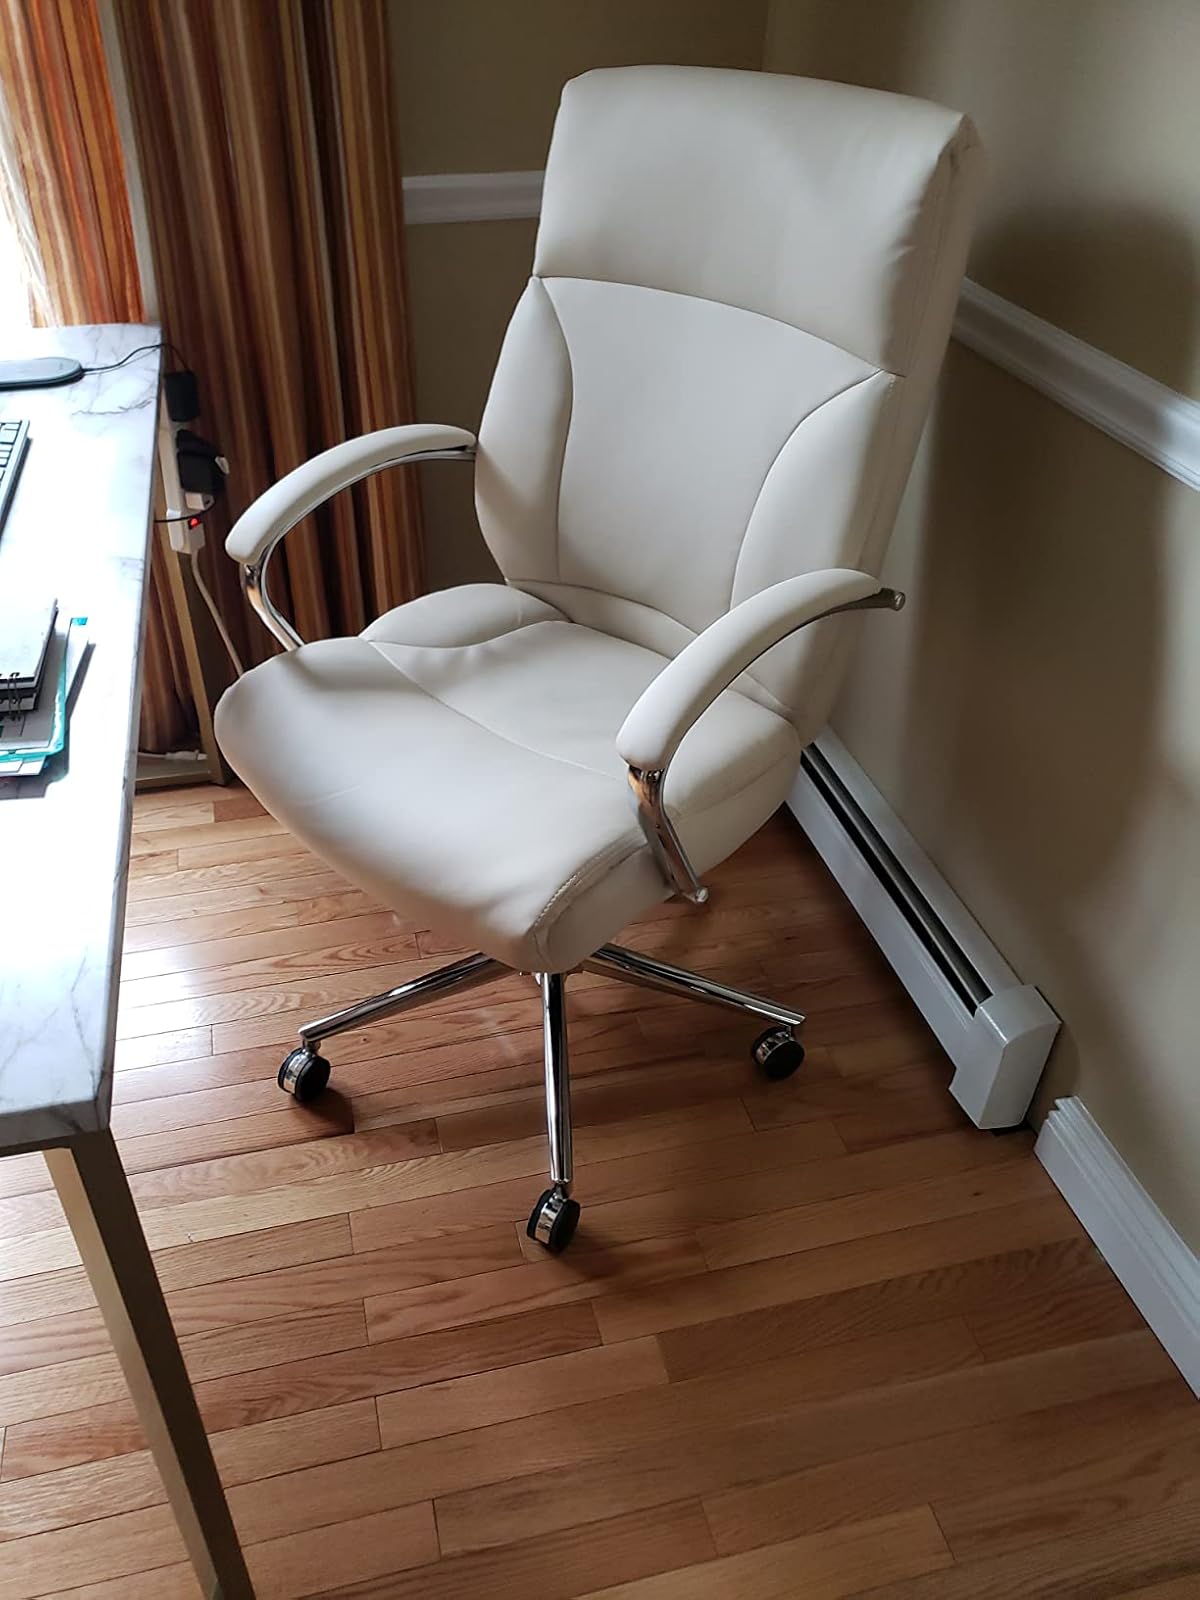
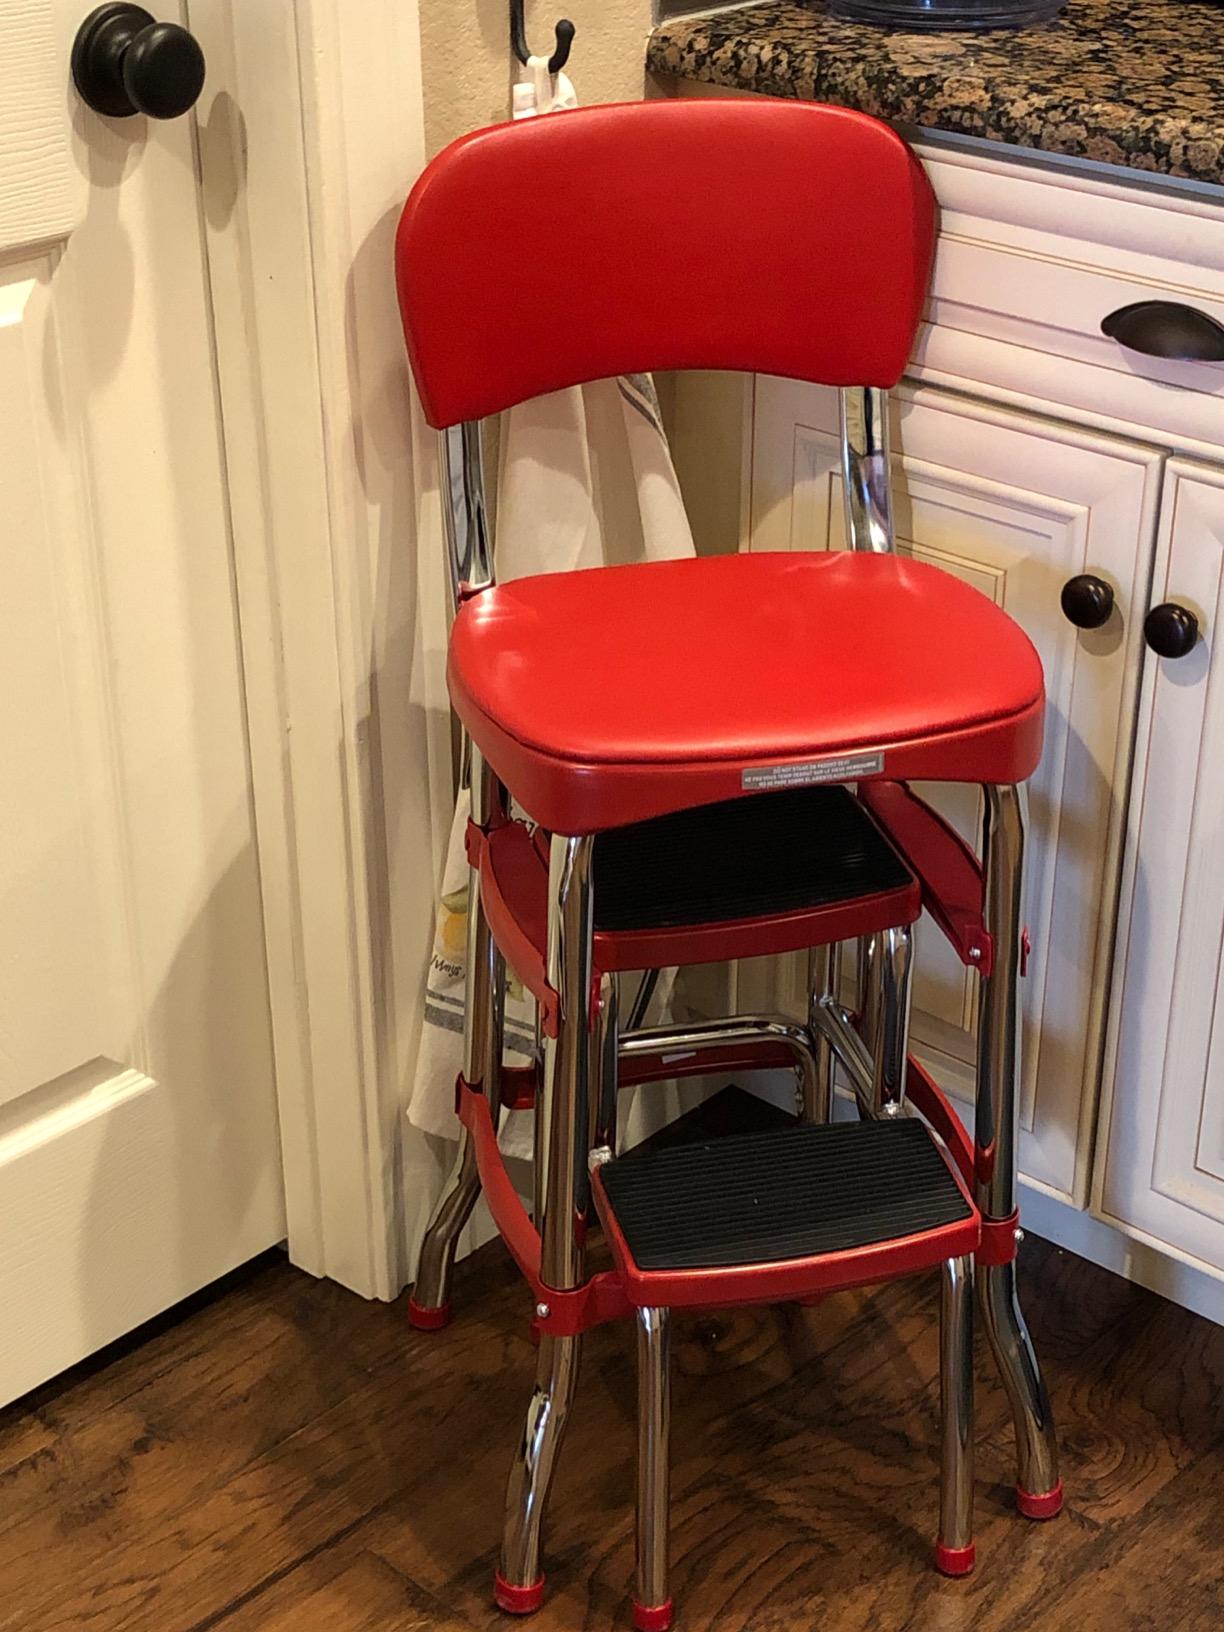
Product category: items_chair
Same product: no